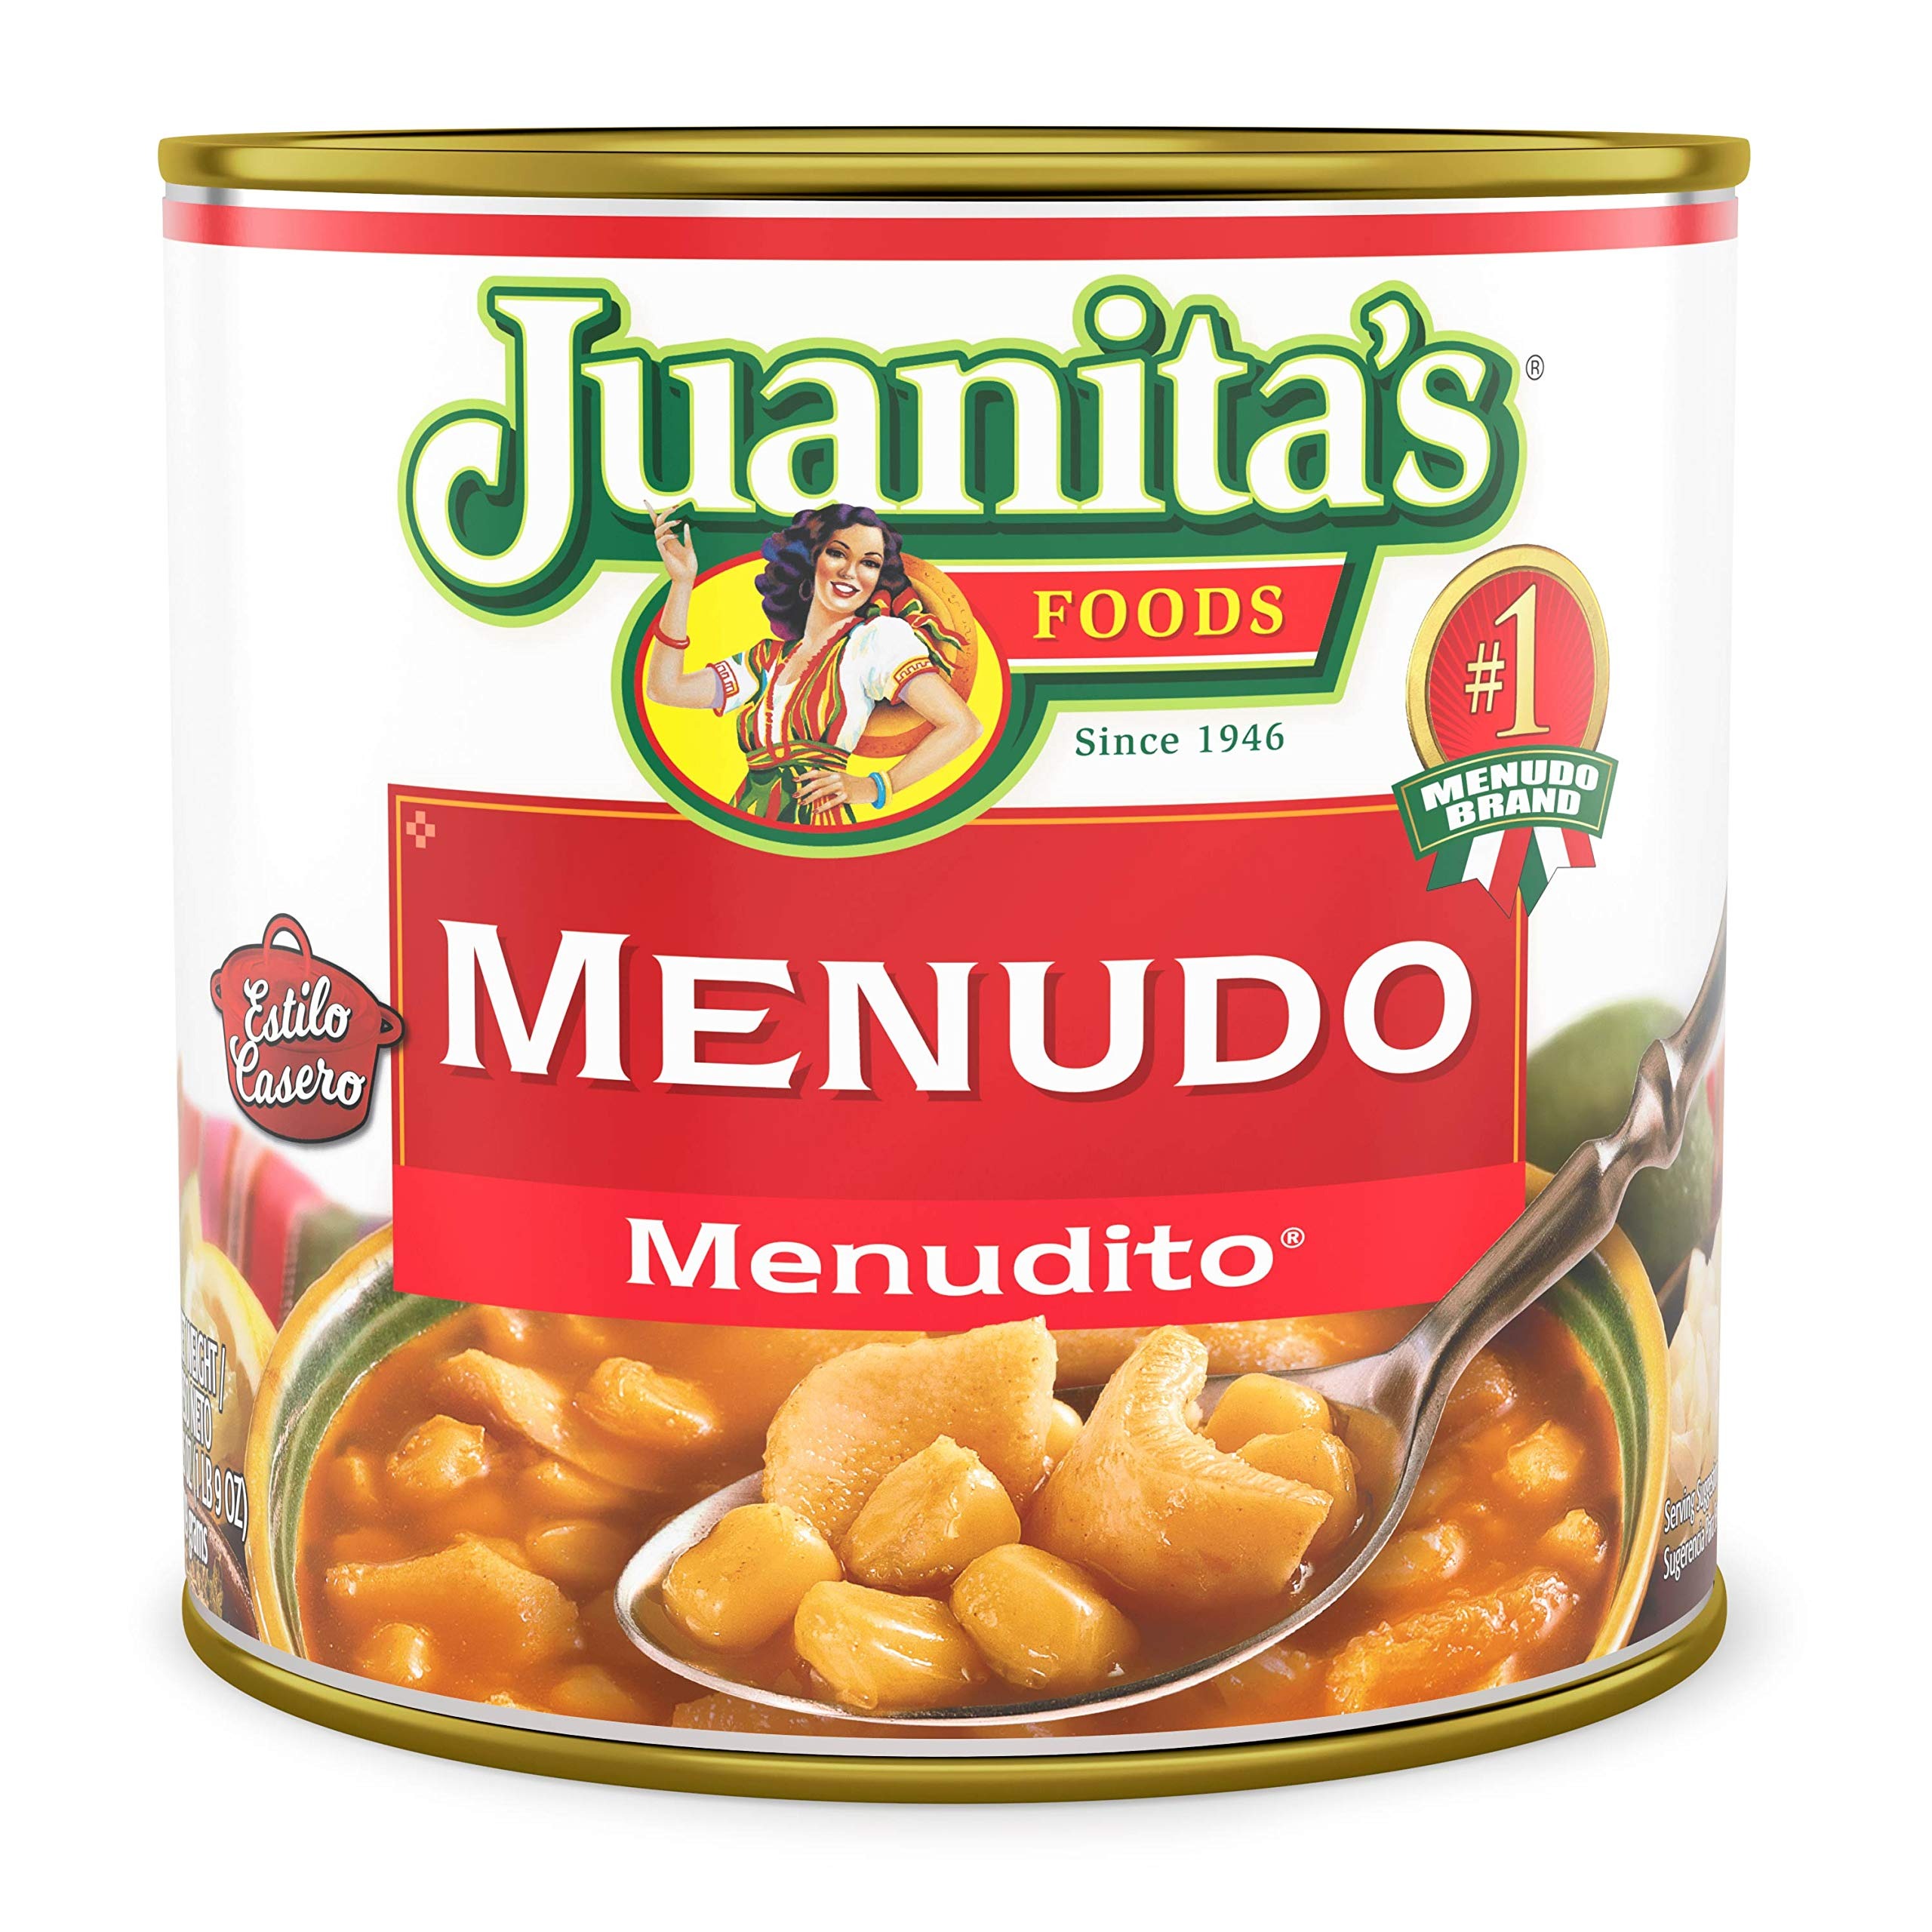
Item Name: Juanita's Menudo, 25 oz
Bullet Point 1: Homemade taste with a smooth flavor
Bullet Point 2: Heat and serve for a quick and easy authentic menudo soup
Bullet Point 3: Made without preservatives
Bullet Point 4: Top with oregano, onion, and lime
Product Description: The original Juanita's Menudo is prepared with ingredients of the highest quality to indulge your taste buds. Heat and serve anytime for homemade taste every time. Our canned Menudo soup is made the same way it's been prepared for generations. Juanita's family Menudo recipe starts with slowly simmering the bone stock, then adding the highest quality ingredients for an authentic flavor. Serve with oregano, chopped onions, and a squeeze of lime to bring the flavors of Mexico to your table.
Value: 25.0
Unit: oz

Price: 5.11